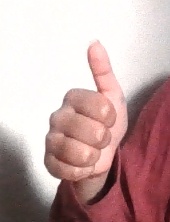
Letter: aleff